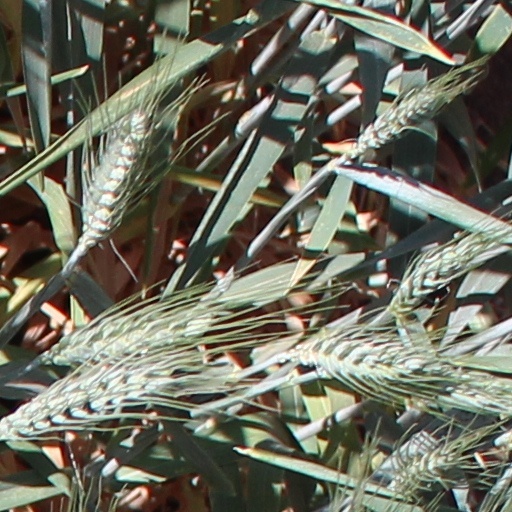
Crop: wheat